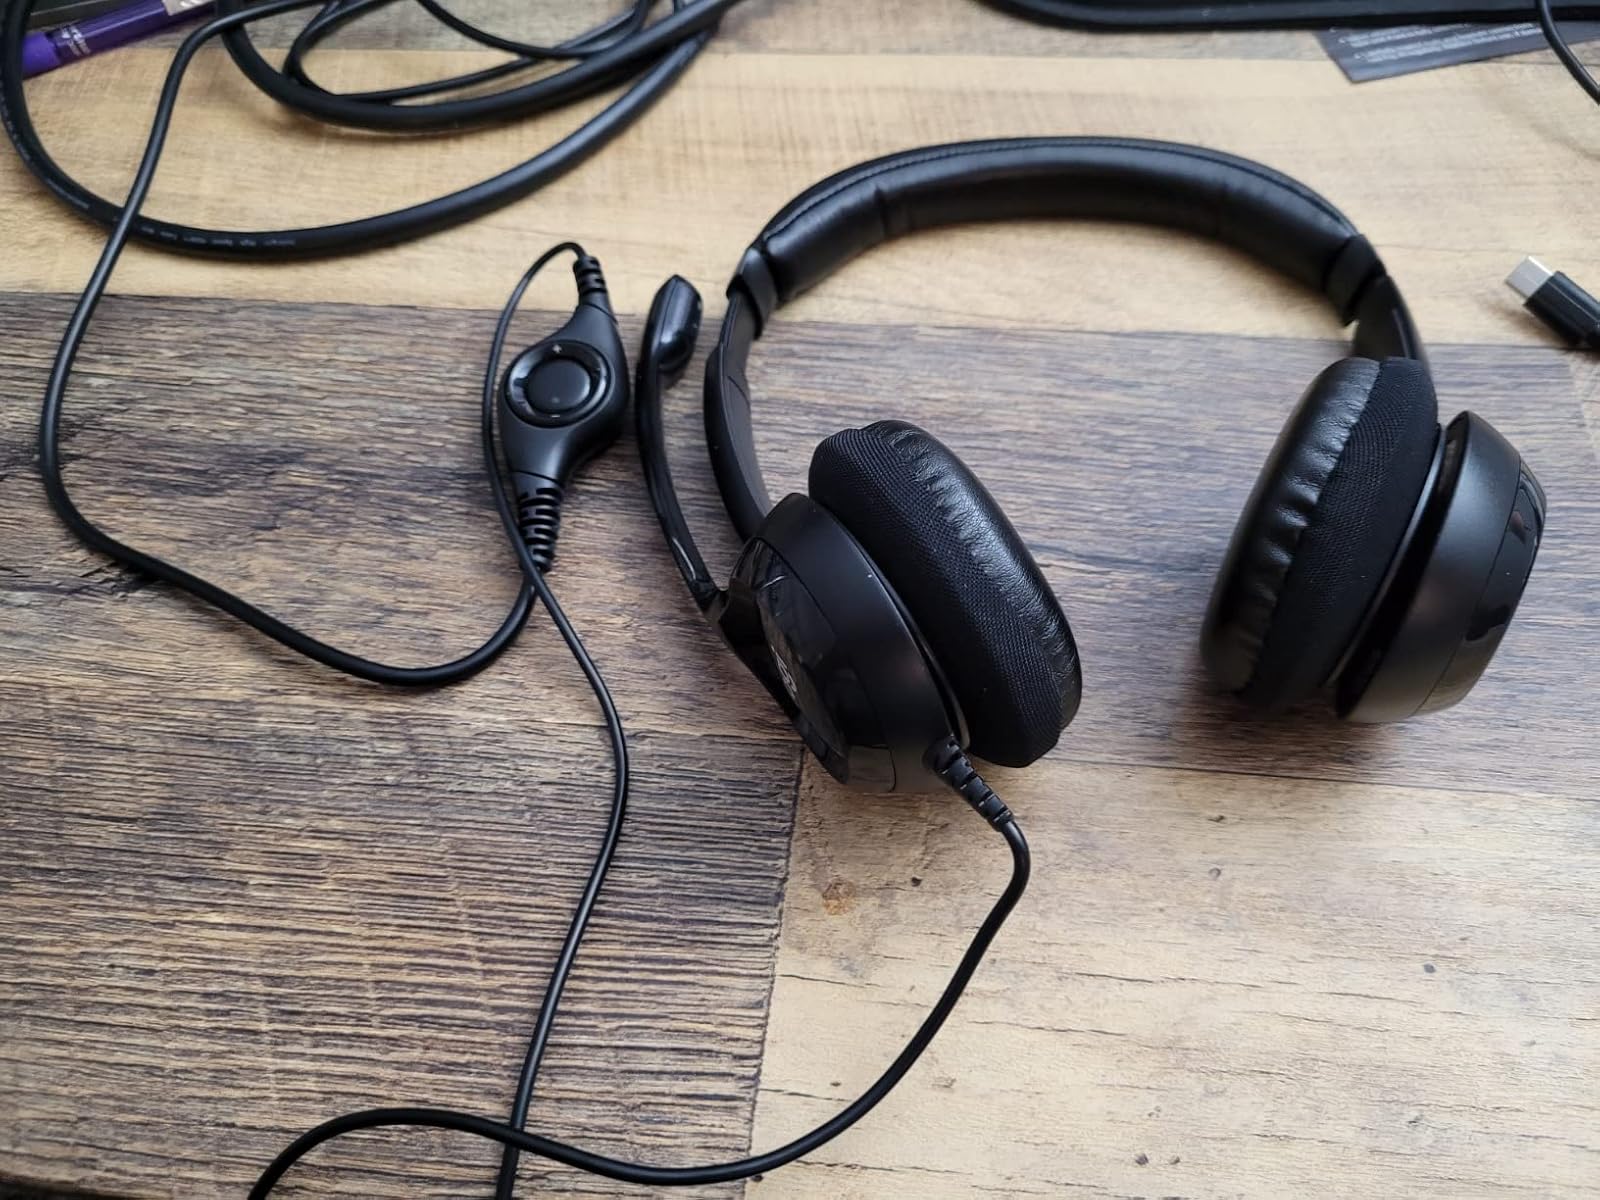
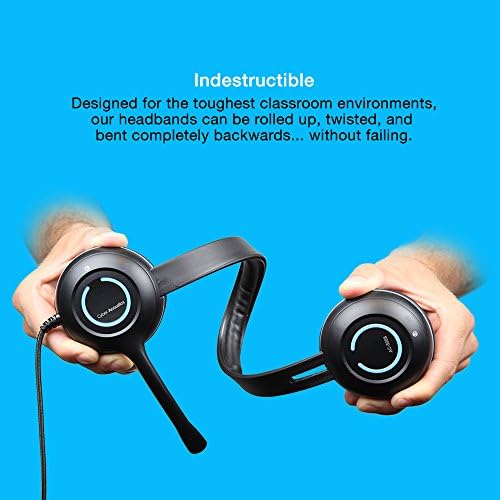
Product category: headphones
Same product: no